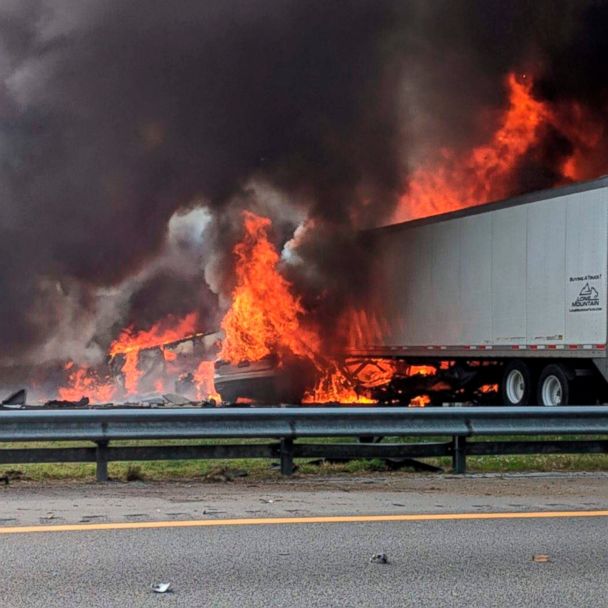
Label: urban_fire